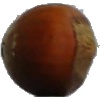
Label: Nut Forest 1